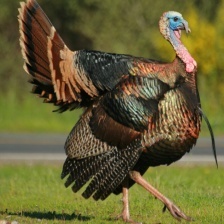
Species: WILD TURKEY
Scientific name: MELEAGRIS GALLOPAVO